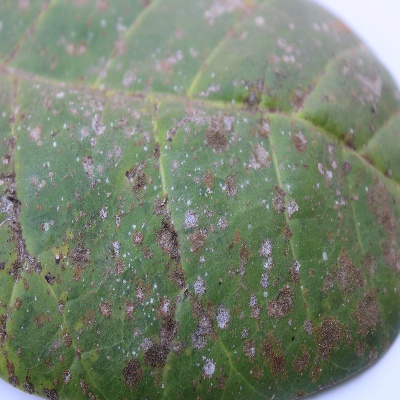
Crop: Cashew
Condition: red rust